Describe the emotion expressed in this image:  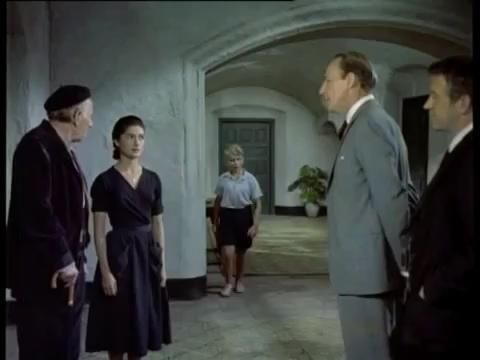
This person displays Suffering, valence and arousal with low intensity.